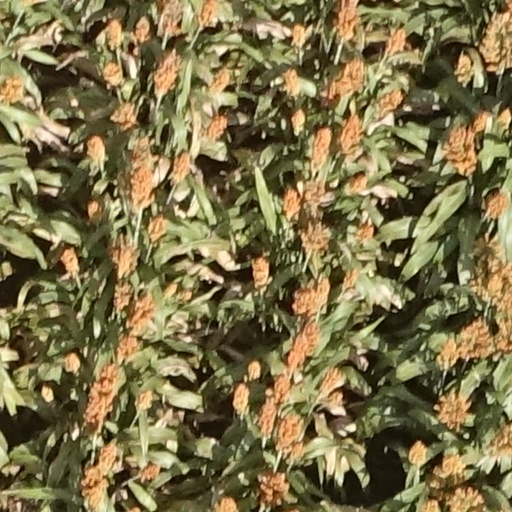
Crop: sorghum